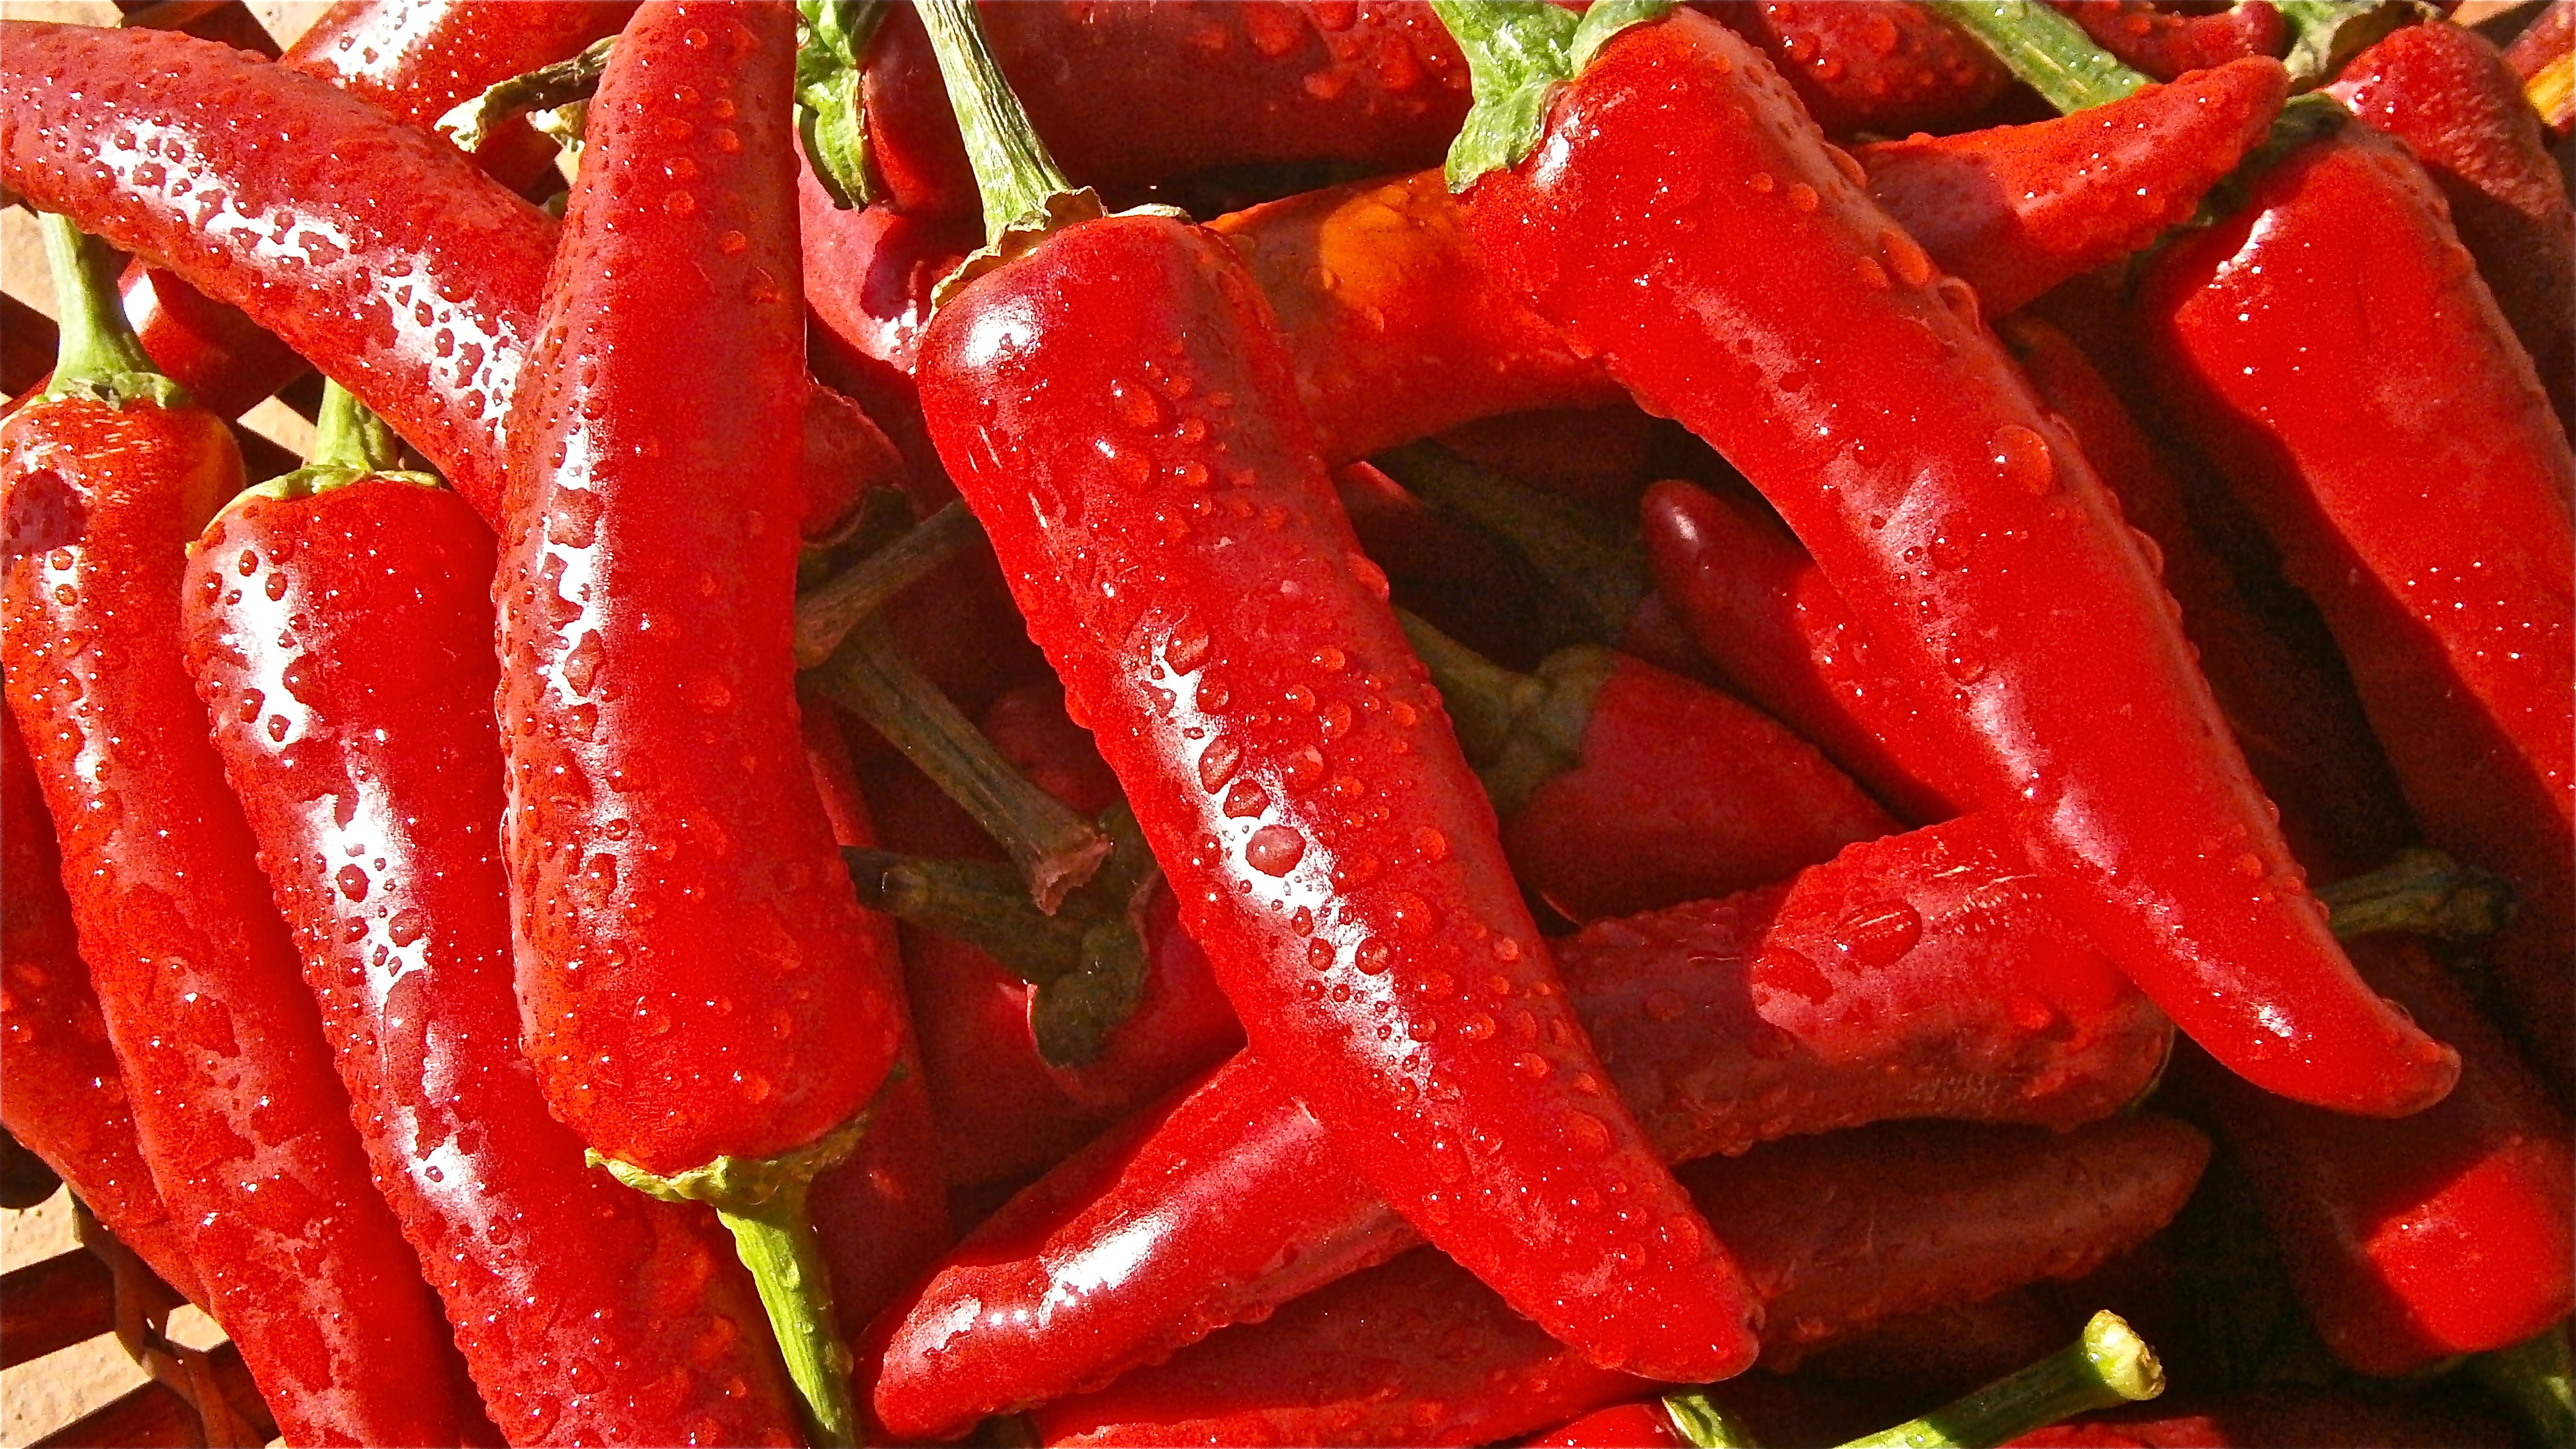
nature, plant, fruit, food, pepper, produce, vegetable, vegetables, bell pepper, flowering plant, chili pepper, cayenne pepper, land plant, bird's eye chili, malagueta pepper, peperoncini, bell peppers and chili peppers, pimiento, tabasco pepper